Hurricane Ophelia (2005)

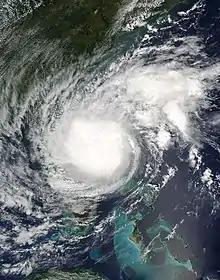
A satellite image of a tropical cyclone featuring a round, dense area of clouds.

Throughout the existence of Hurricane Ophelia, the NHC, Canadian Hurricane Center (CHC), and Bahamas Department of Meteorology issued numerous tropical cyclone warnings and watches between September 6 and 17. The hurricane's erratic movement led to watches and warnings being issued for a much larger region than necessary across the East Coast of the United States, with some forecasts calling for landfalls that did not verify.